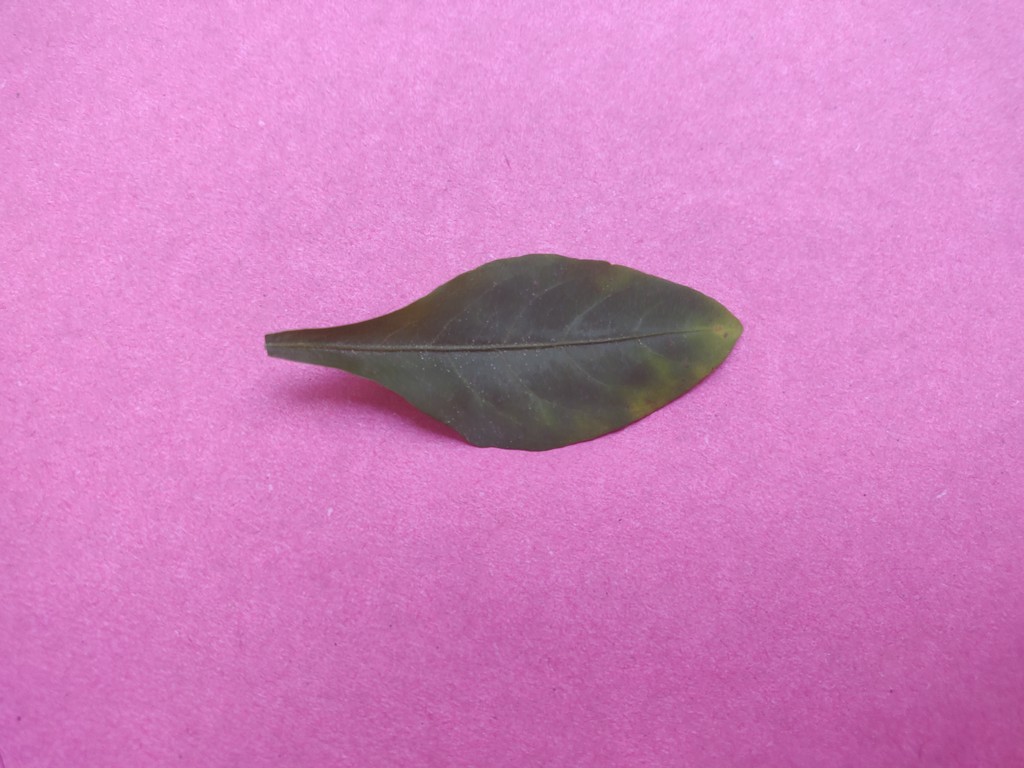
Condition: Unhealthy
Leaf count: single
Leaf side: front